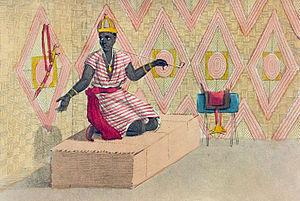
Chez le roi du Saloum
Le royaume du Saloum est un ancien royaume Sérère de l'ouest du Sénégal, renommé Saloum par le Sérère-Guelwar Maad Saloum Mbegan Ndour entre le milieu et la fin du XVᵉ siècle. L'ancienne capitale du Saloum et le présent est la ville de Kahone. Avant cela, il était connu comme Mbey. Le Royaume du Saloum est un royaume frère du Royaume du Sine, tous les deux habités par le peuple sérère. Leur histoire, la géographie et la culture étaient étroitement liés et il était courant de se référer à eux comme le Sine-Saloum.